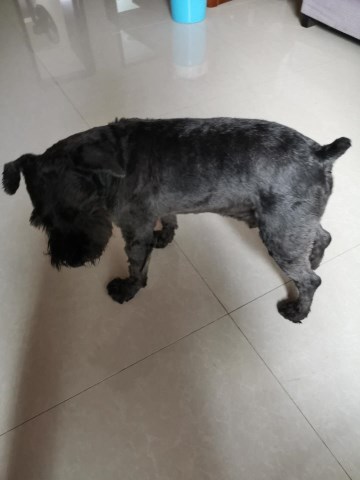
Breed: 2342-n000102-miniature_schnauzer